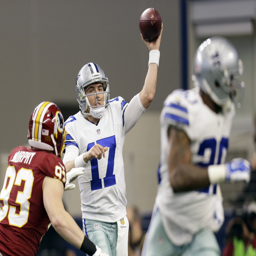
american football player prepares to pass under pressure from american football player in the first half of a football game